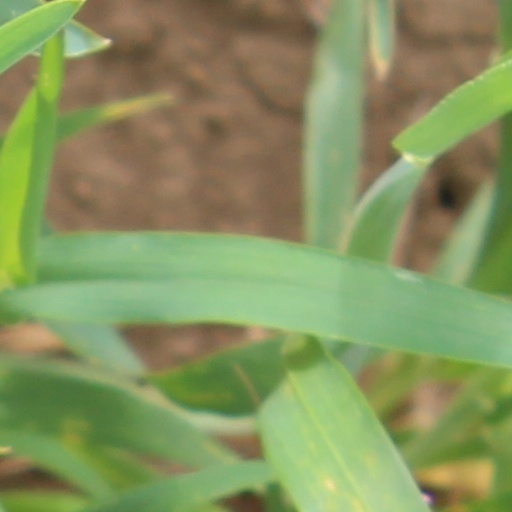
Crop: wheat